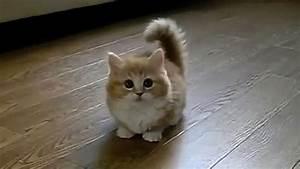
cat